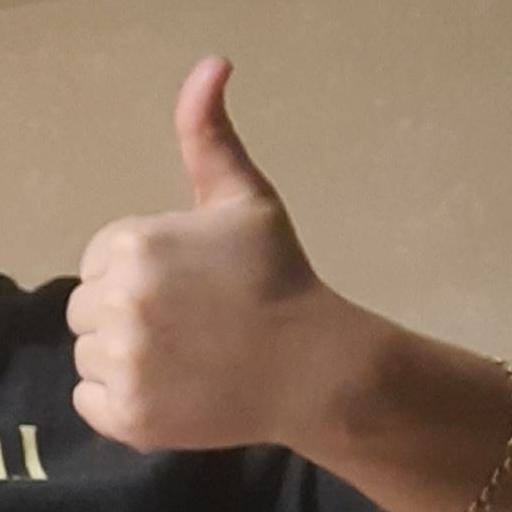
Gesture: like